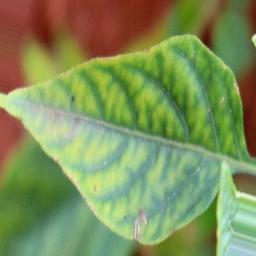
Label: nutritional